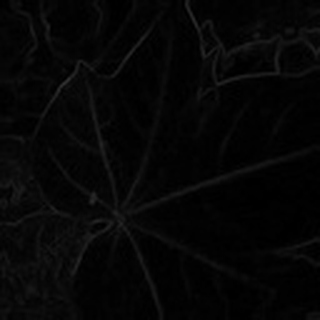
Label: healthy_cotton